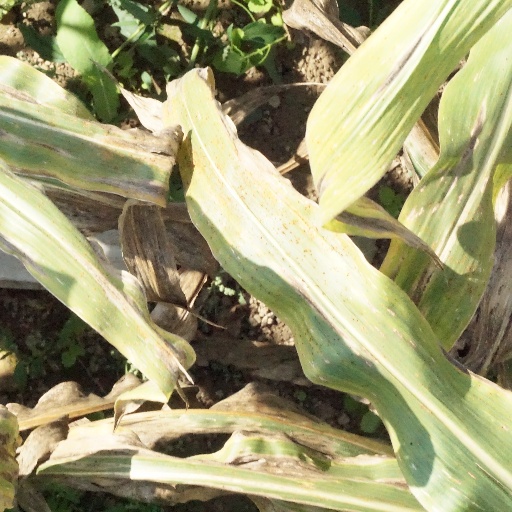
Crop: maize; corn